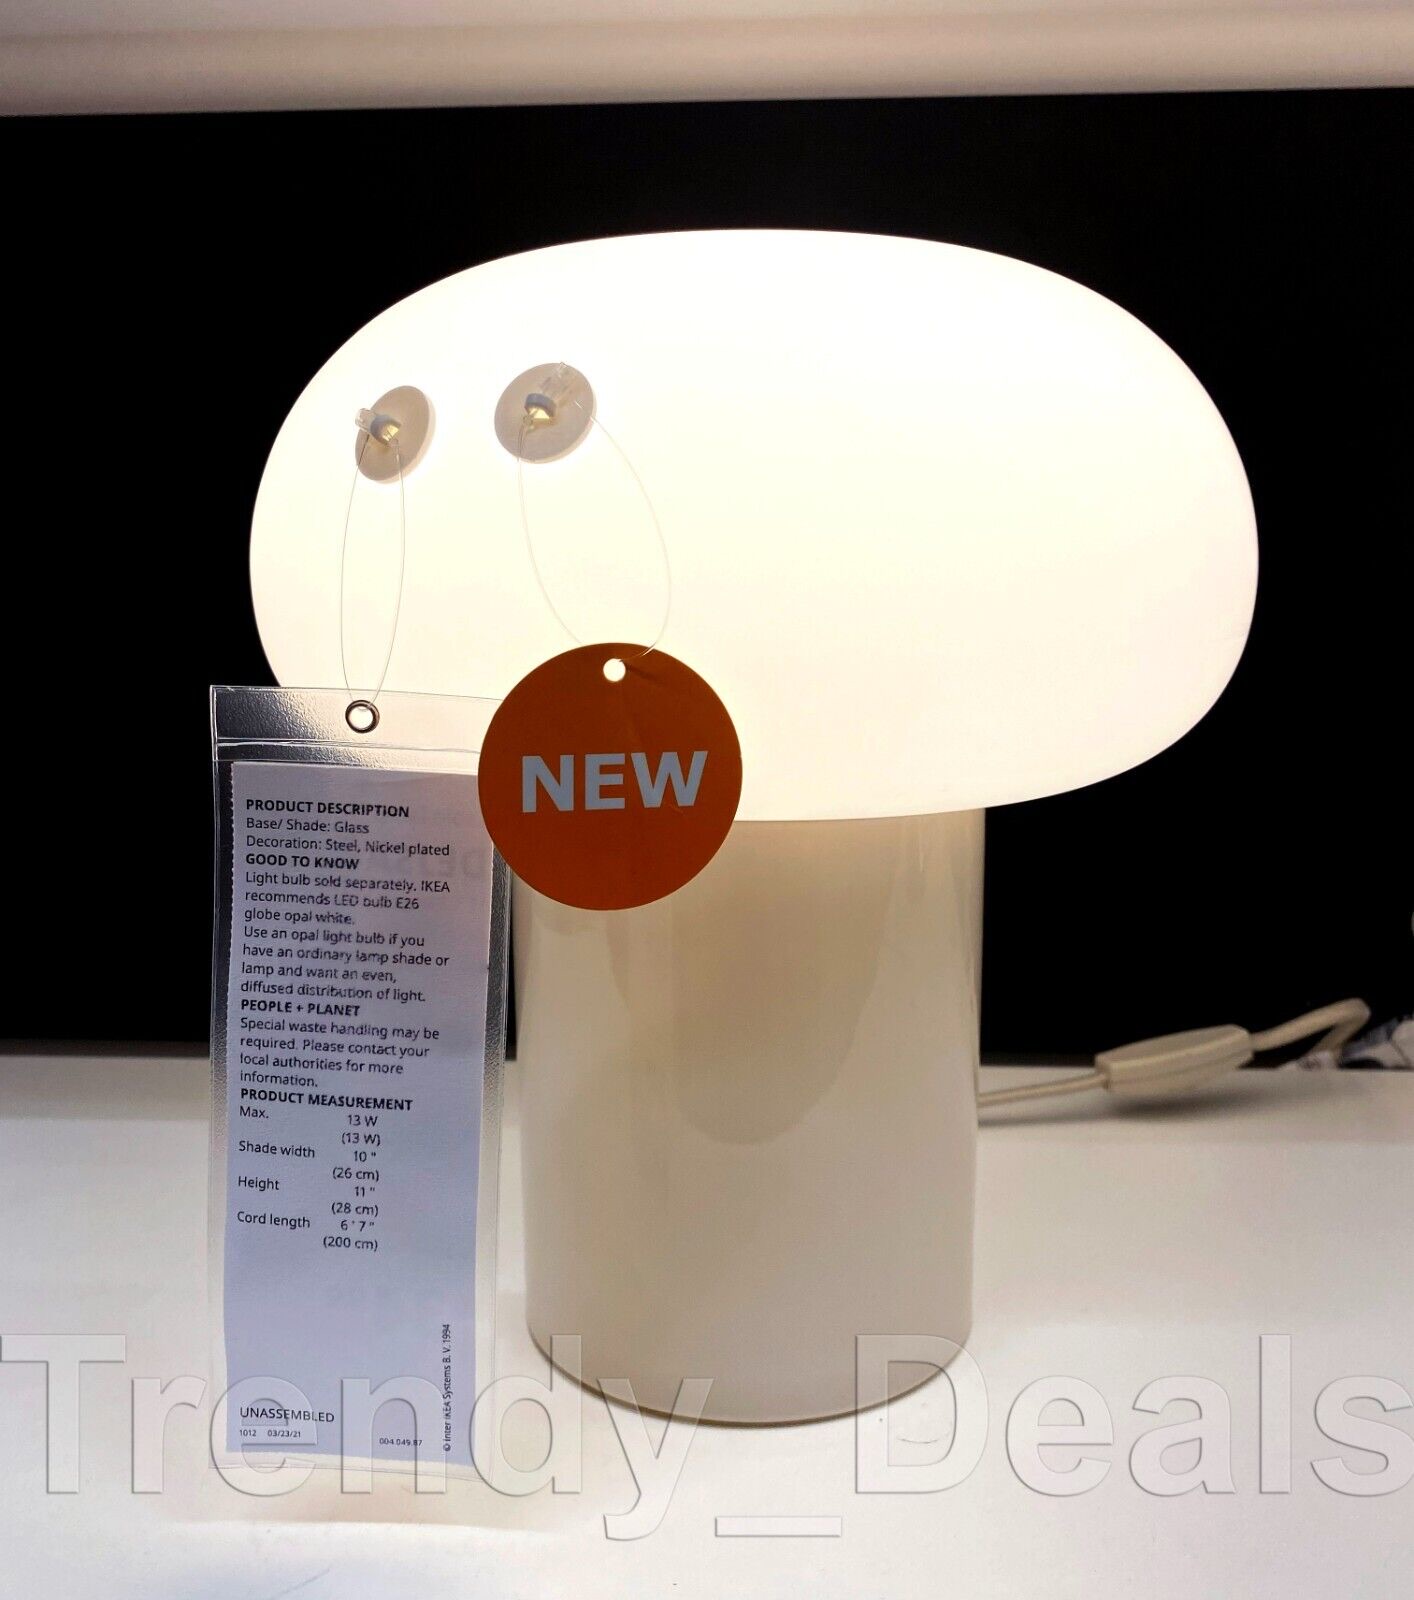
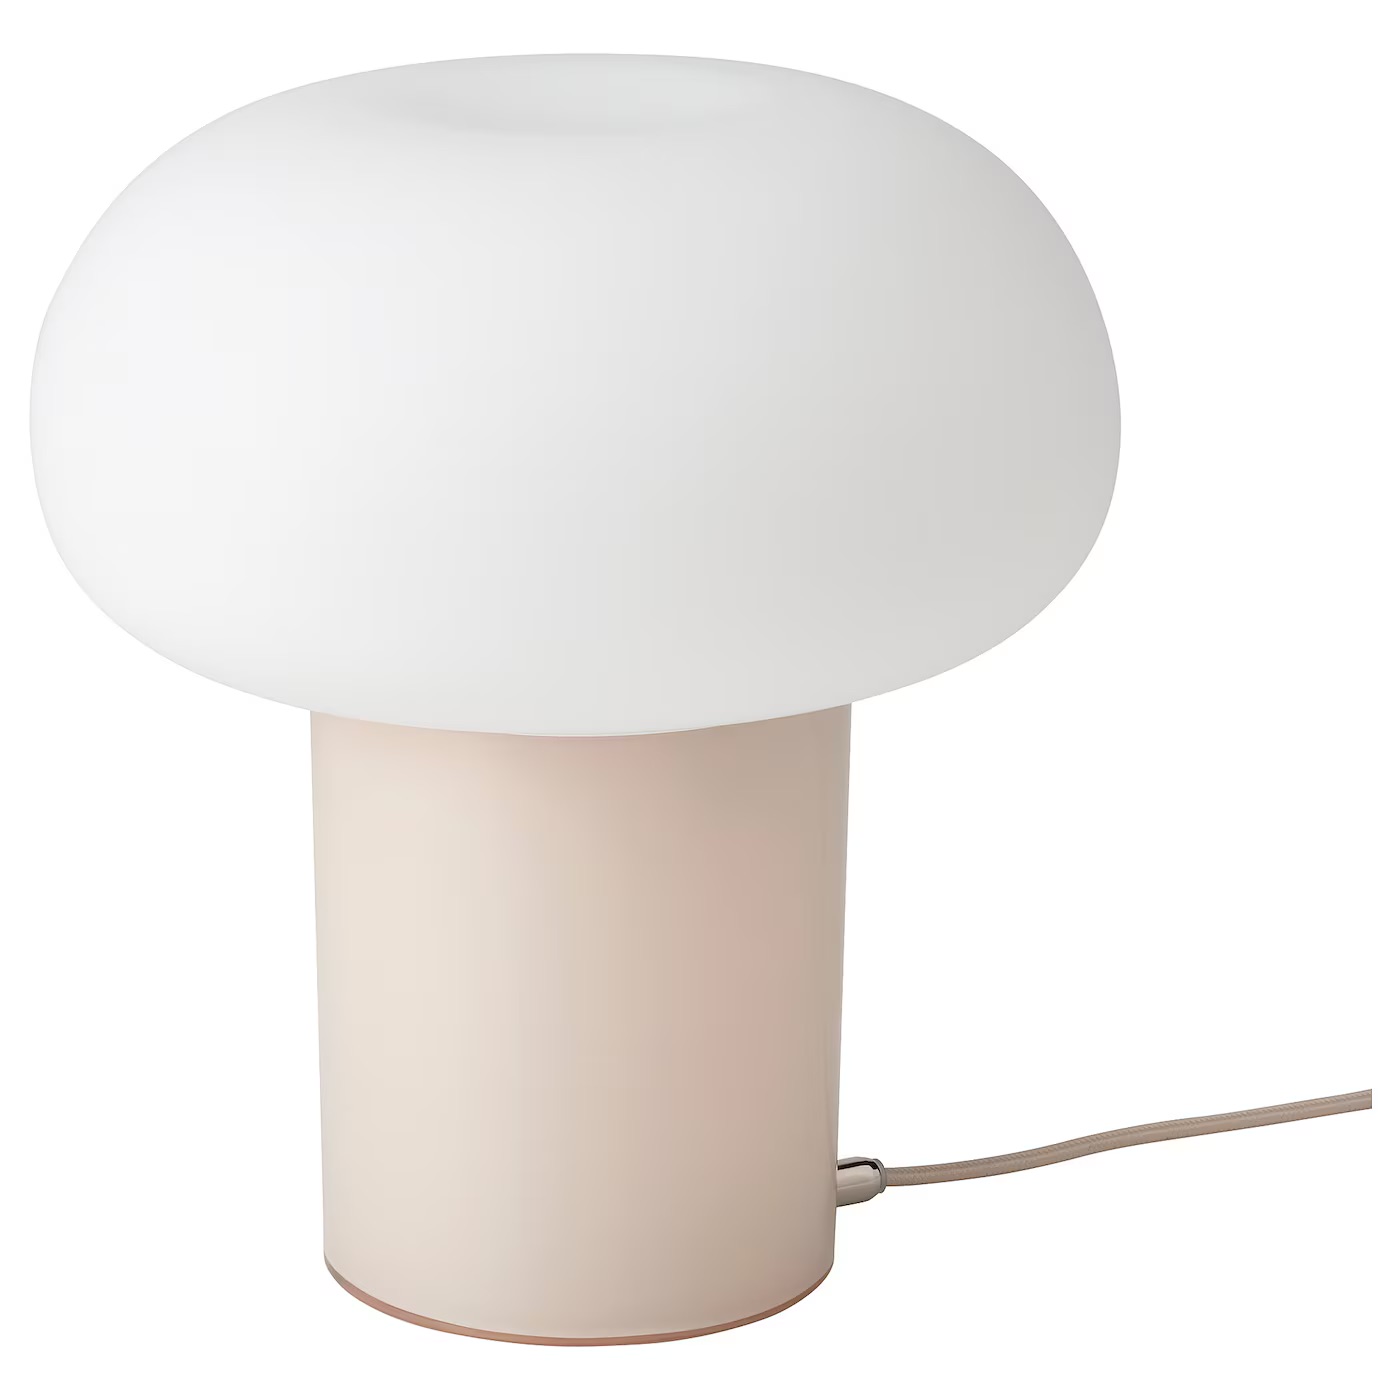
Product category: misc
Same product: yes